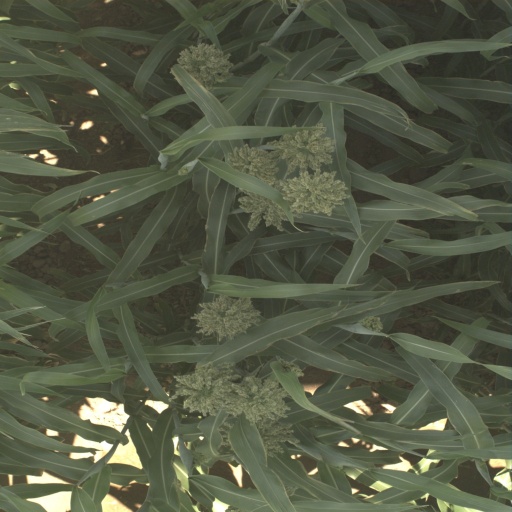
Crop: sorghum